Zen: Intergalactic Ninja (video game)

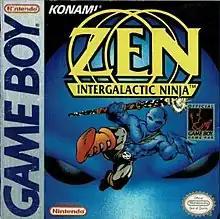

Zen: Intergalactic Ninja is a 1993 video game from Konami. The game is based on the fictional character of the same name